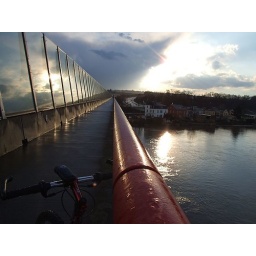
highway bridge in Dresden over the river Elbe